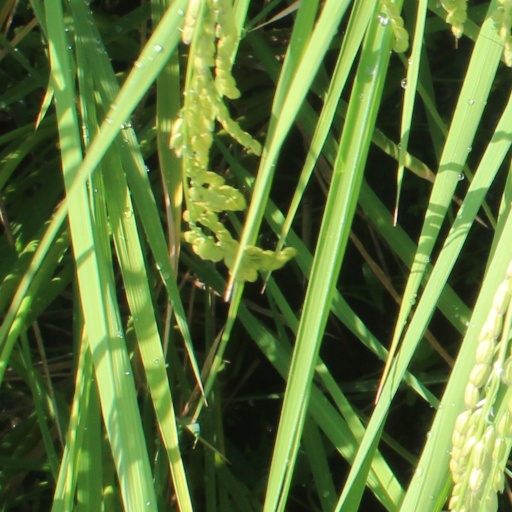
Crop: rice